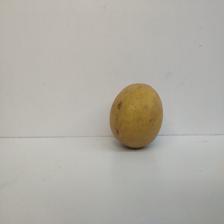
Size: Large